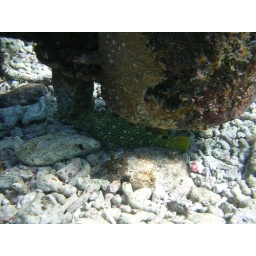
A colorful rock hind under one of the tower's supports.